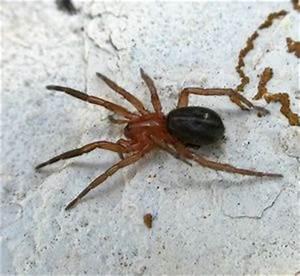
spider